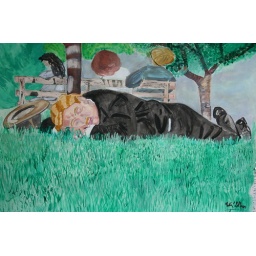
18x20 chineese water colors. matted in black on white